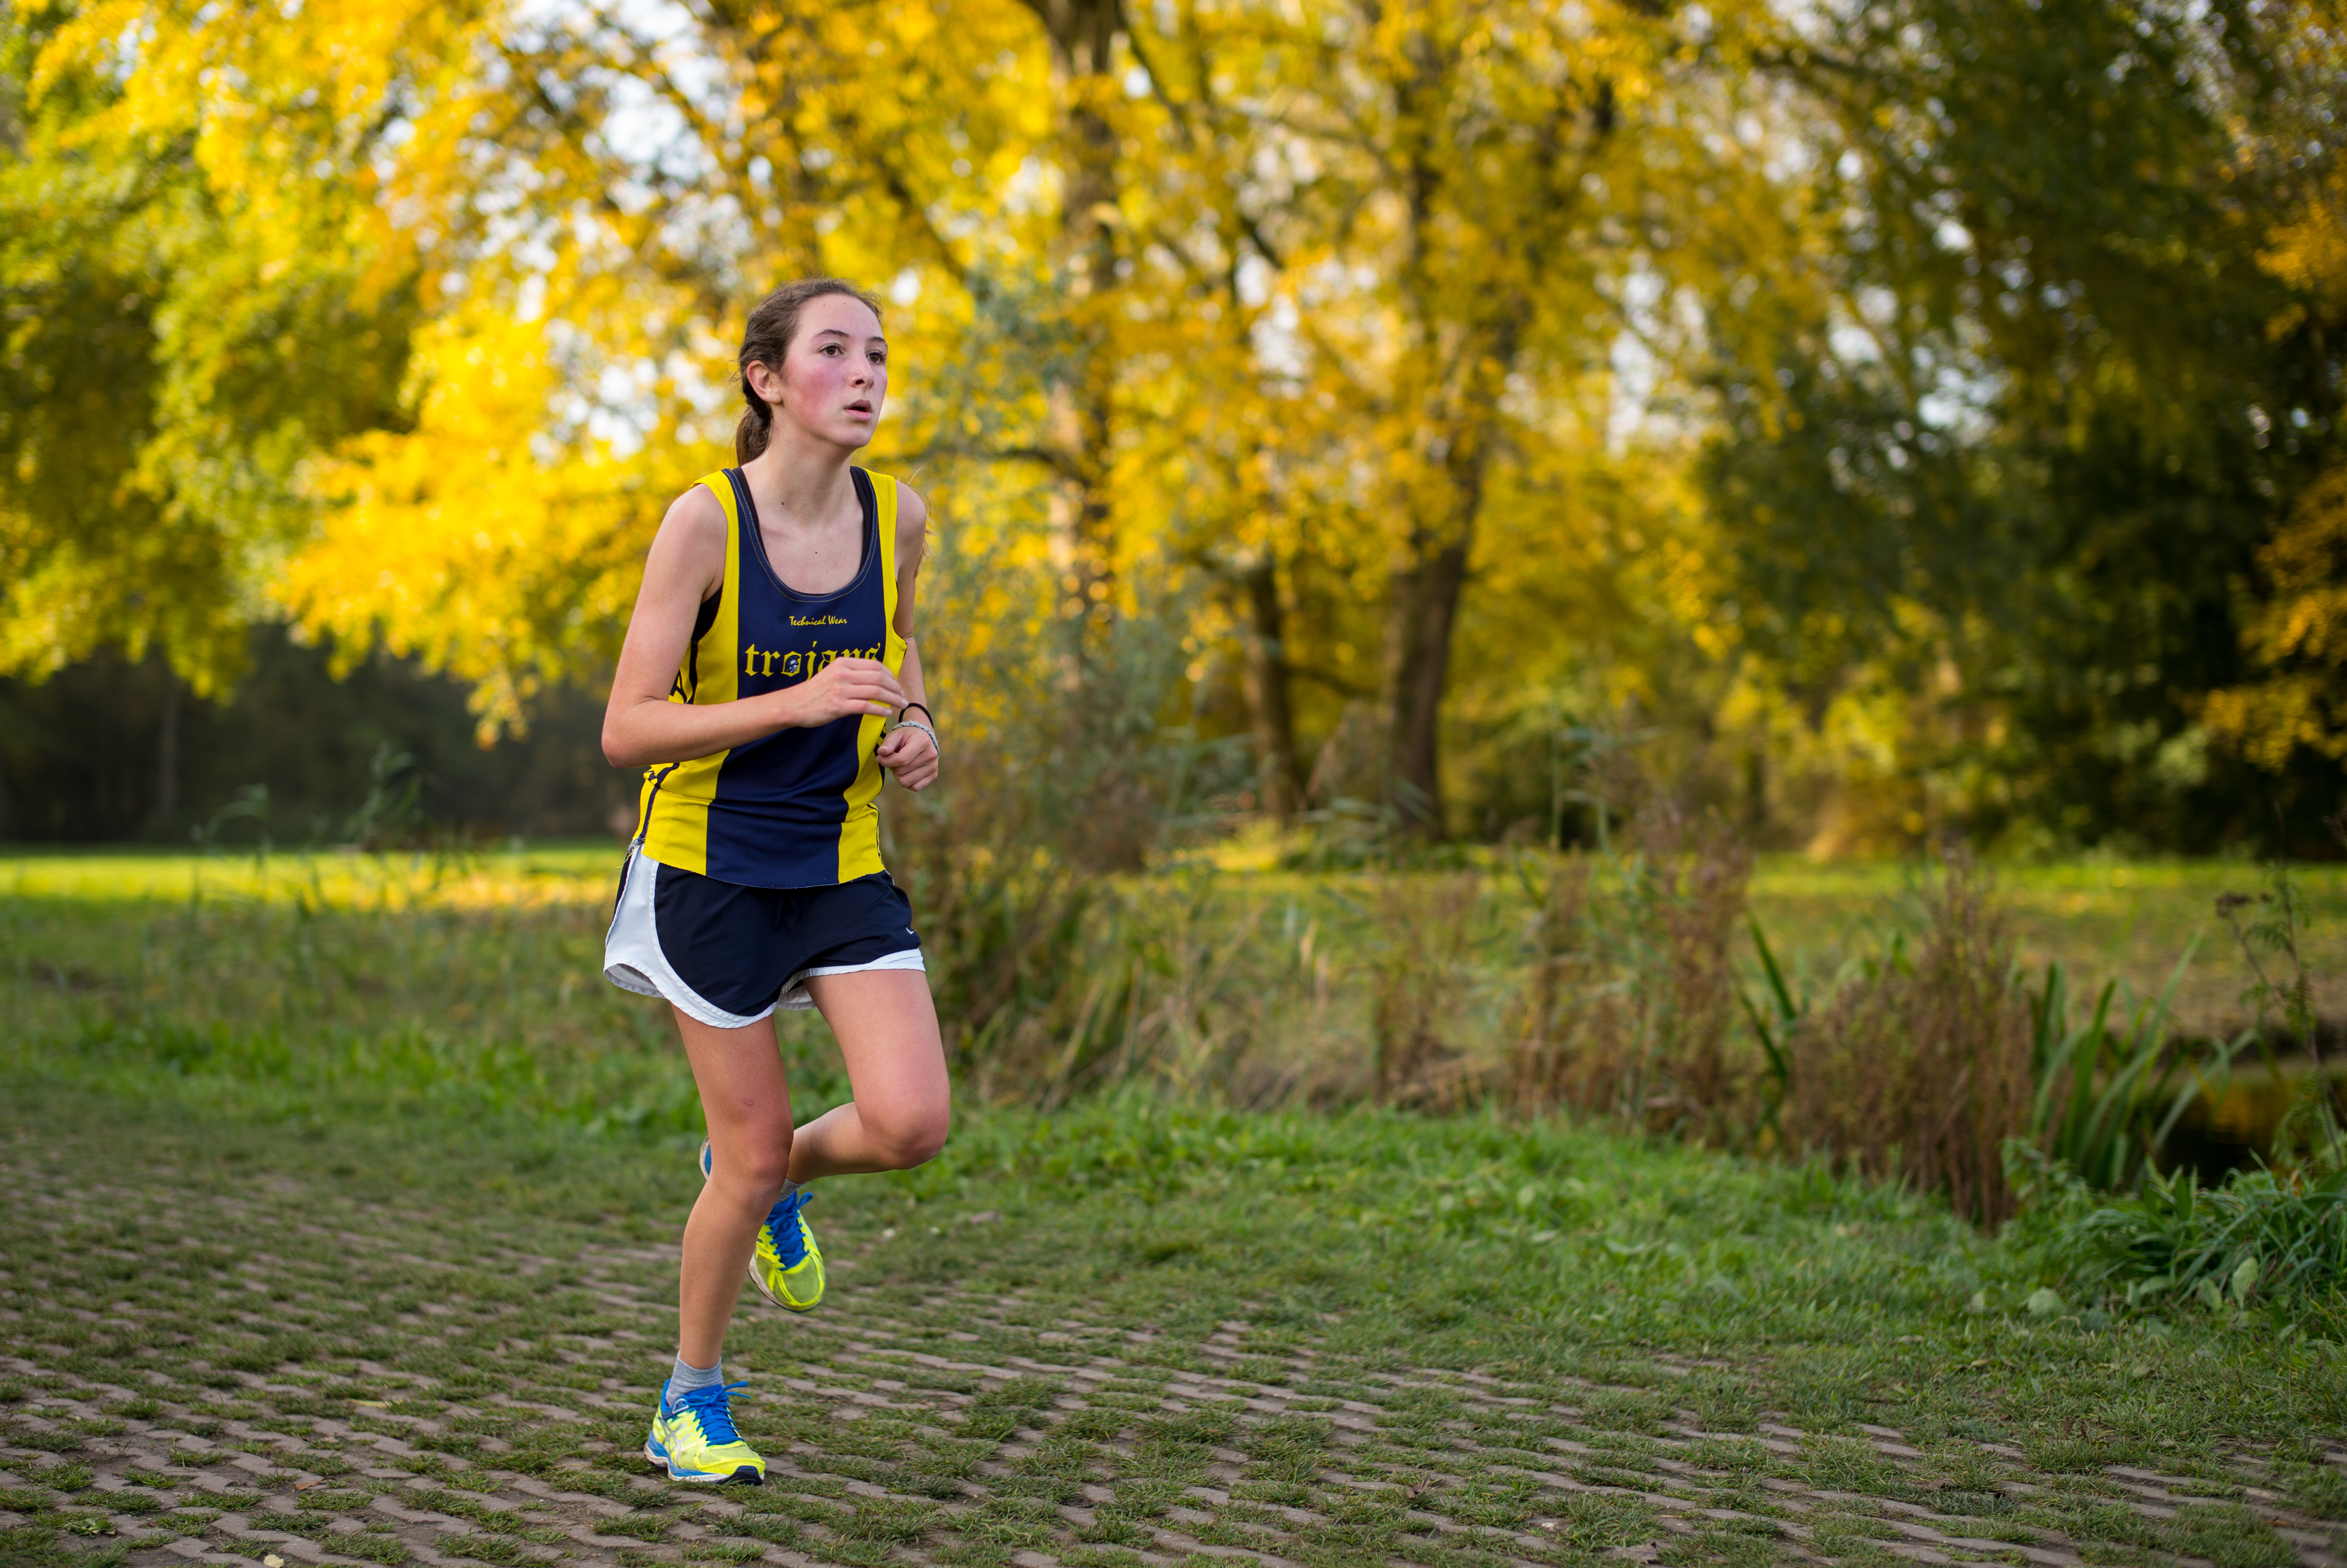
person, meadow, running, country, recreation, europe, high, park, jogging, cross, ash, race, competition, woods, holland, hague, amsterdam, netherlands, international, girls, m, team, sports, dutch, boys, 50, school, runners, endurance, junior, leica, 240, summilux, varsity, athletics, meet, bos, isa, amsterdamse, physical exercise, outdoor recreation, human action, individual sports, ultramarathon, cross country running